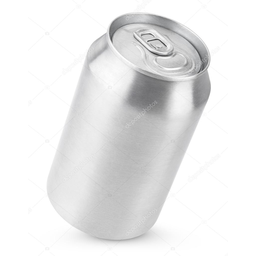
Label: metal